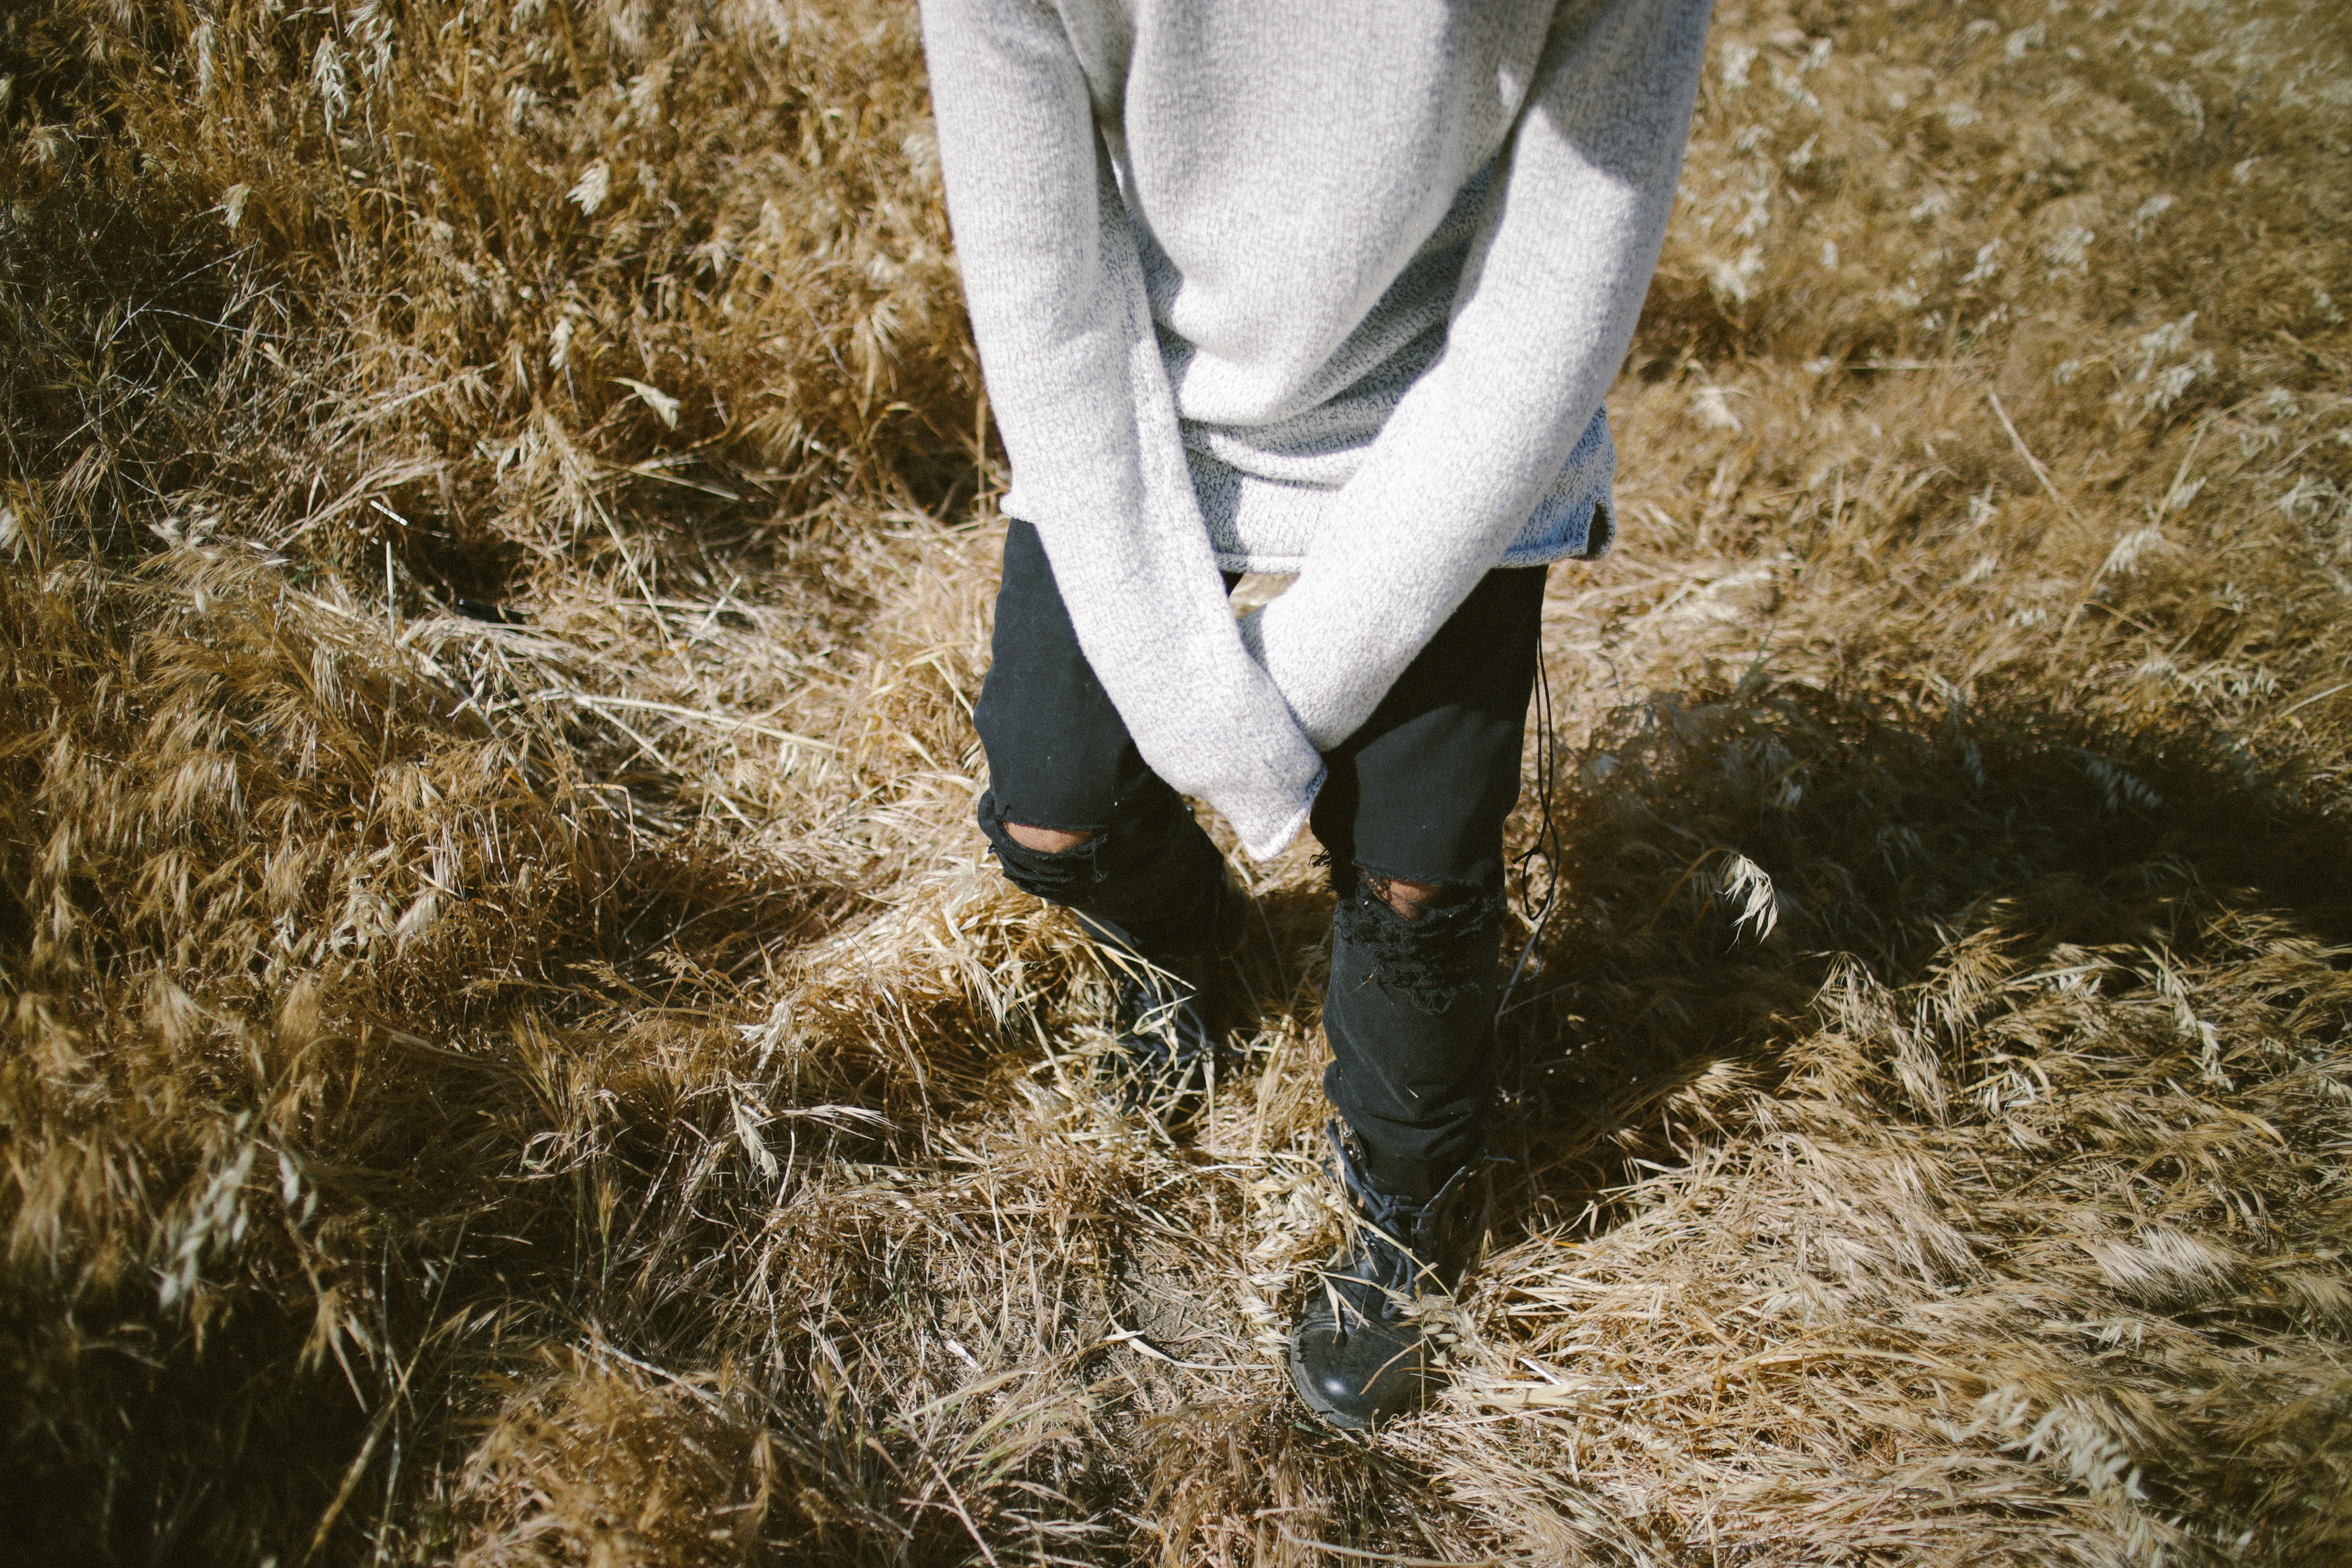
grass, walking, spring, crop, agriculture, season, grass family